The Dark Days Club

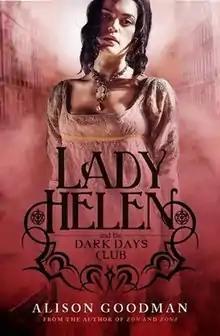
First edition (publ, HarperCollins)

The Dark Days Club is a historical fiction novel by Alison Goodman. It was published by HarperCollins in December 2015 in Australia, and in the UK and US in January 2016. The book is first of the "Lady Helen" series. The story is set in early nineteenth-century London. The series is a Regency romance.